List of Billboard Adult Contemporary number ones of 2000

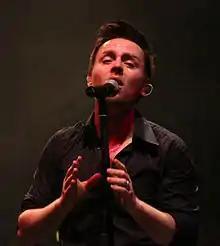
A dark-haired young man in a dark shirt singing into a microphone

Adult Contemporary is a chart published by "Billboard" ranking the top-performing songs in the United States in the adult contemporary music (AC) market. In 2000, seven different songs topped the chart in 52 issues of the magazine, based on weekly airplay data from radio stations compiled by Nielsen Broadcast Data Systems.